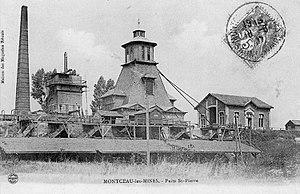
Le puits Saint-Pierre.
Les Houillères de Blanzy sont à la fois les mines historiques de la région de Blanzy et à la fois une division de Charbonnages de France créée lors de la nationalisation. Elle regroupe alors trois bassins miniers exploités en Bourgogne, mais sans lien géologique entre eux : Blanzy-Montceau-les-Mines, Épinac et Decize-La Machine.